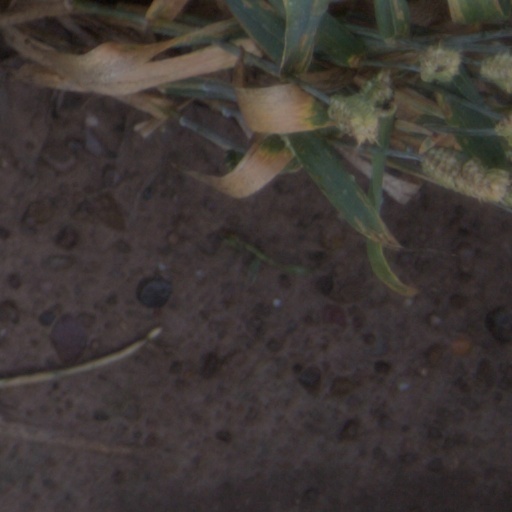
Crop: wheat